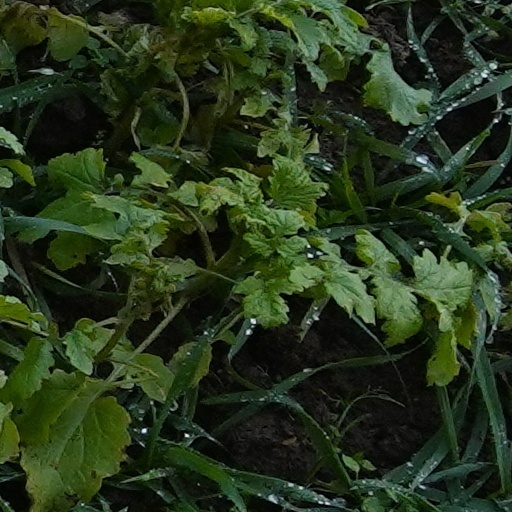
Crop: wheat